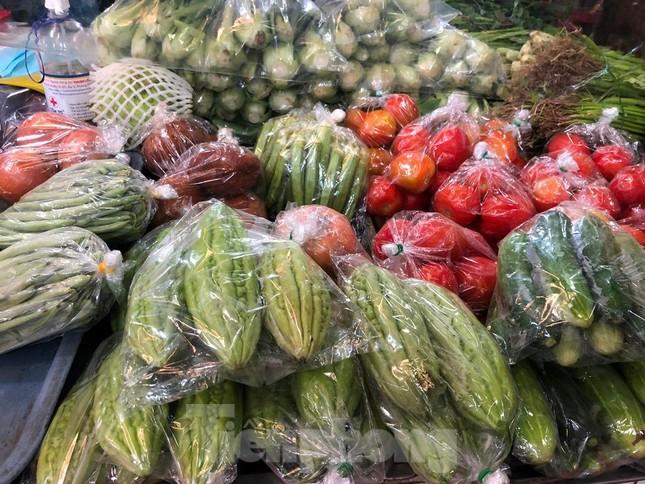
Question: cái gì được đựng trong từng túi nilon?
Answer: rau củ quả